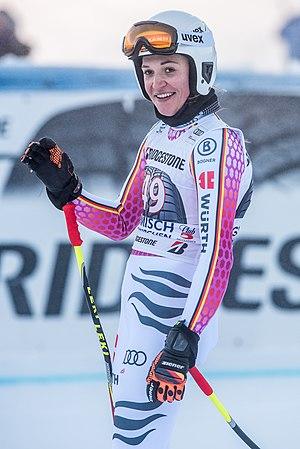
Meike Pfister est une skieuse alpine allemande, née le 6 février 1996.